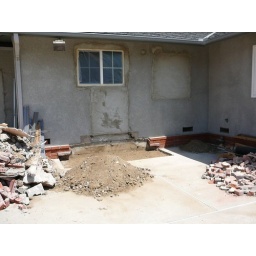
new window in kitchen